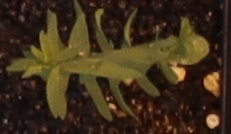
Label: Flax